Michael Martin Murphey

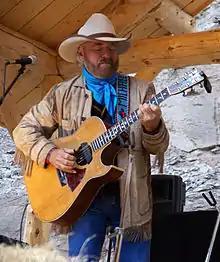
Michael Martin Murphey at the Sportsman's Texaco in Lake City, Colorado, July 2, 2009

In February 2009, Murphey released "Buckaroo Blue Grass", which marked a return to his bluegrass musical roots. Murphey's love of bluegrass music dates back to when he sang lead vocals with the Earl Scruggs Band. Over the years, his songs have been recorded by bluegrass artists such as Flatt and Scruggs, Doyle Lawson and Quicksilver, the Country Gentlemen, and the Nitty Gritty Dirt Band.